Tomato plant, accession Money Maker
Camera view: vertical (180 deg); turntable rotation: 30 degrees
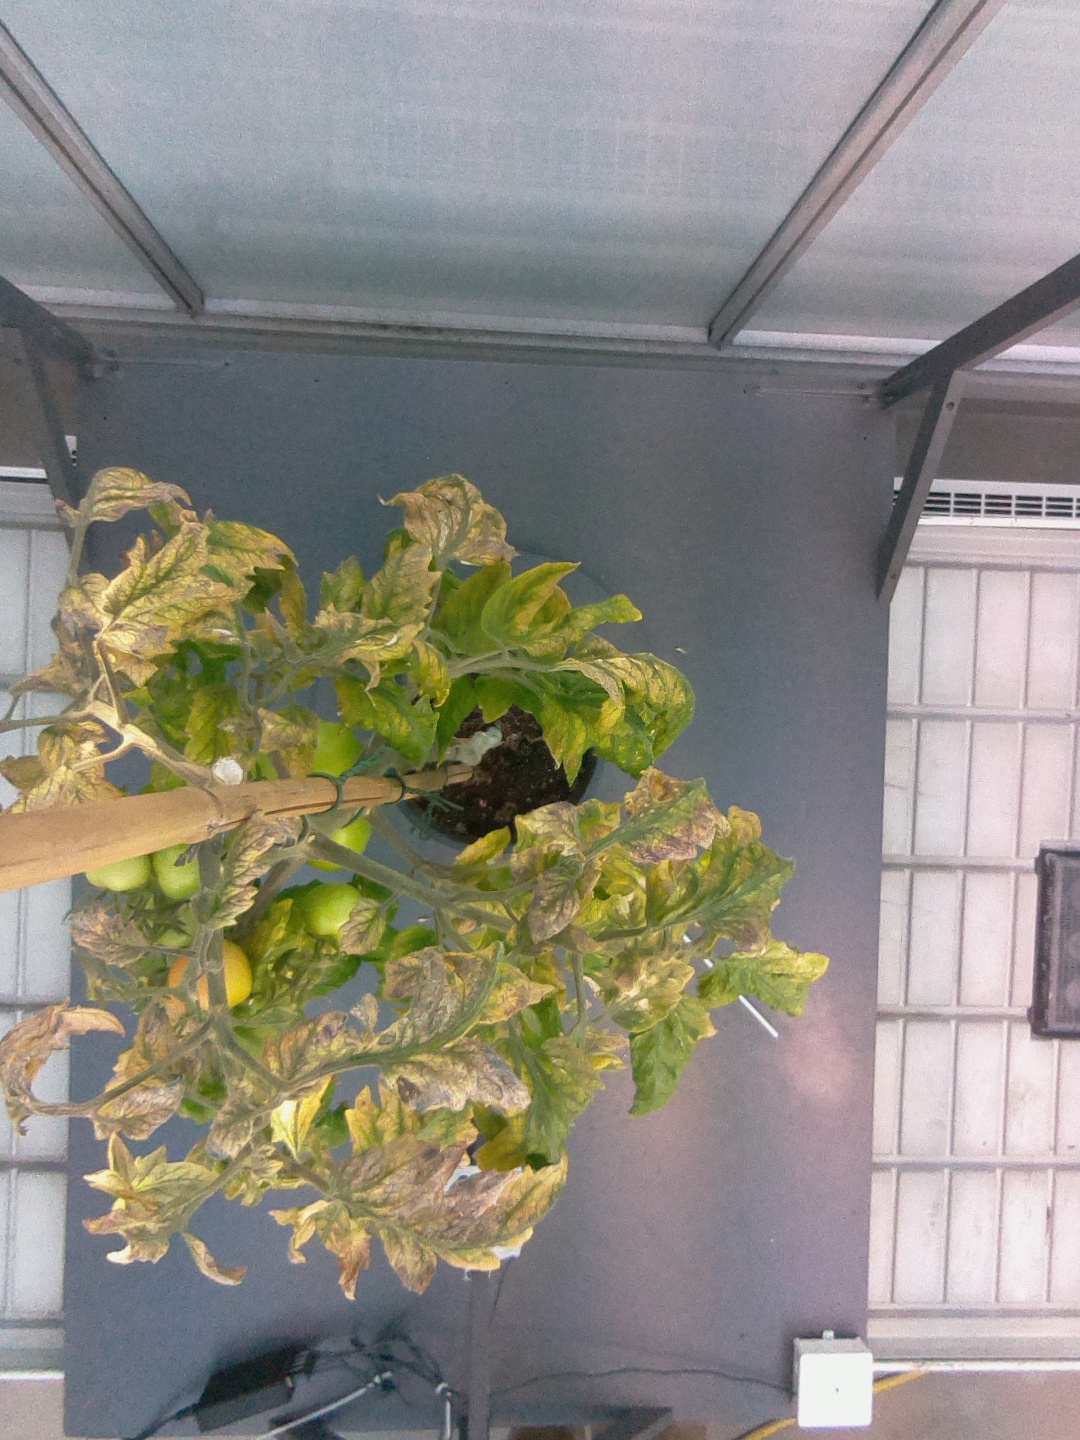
BBCH growth stage 80: fruits start showing typical ripe color (orange -> red)